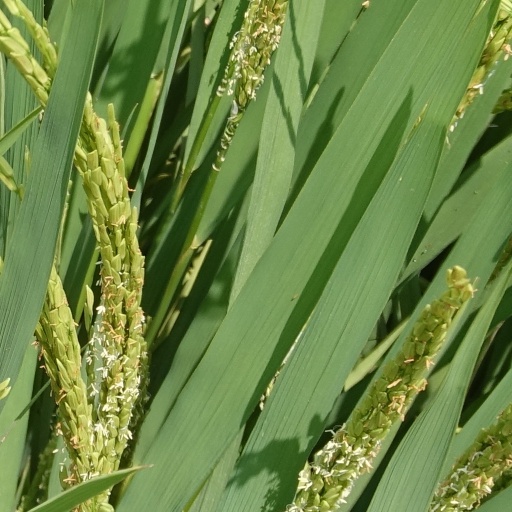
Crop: rice